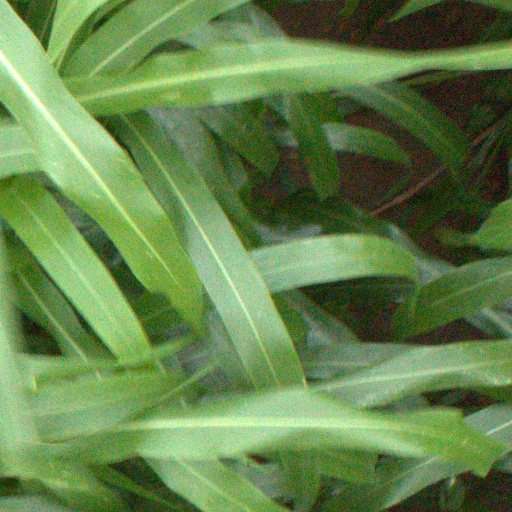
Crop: sorghum